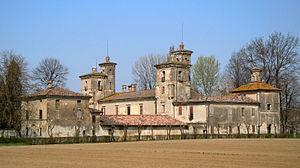
Casteldidone est une commune italienne de la province de Crémone dans la région Lombardie en Italie.